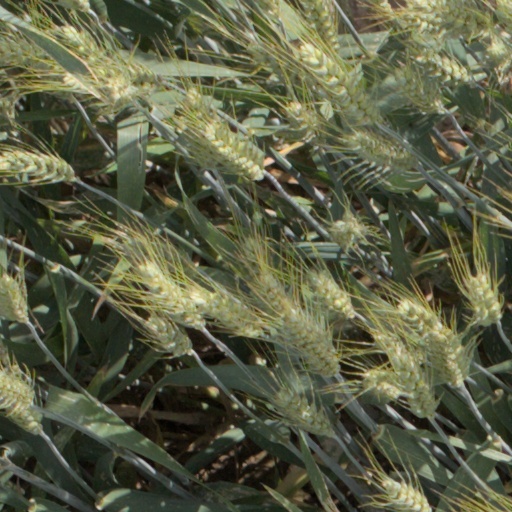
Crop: wheat